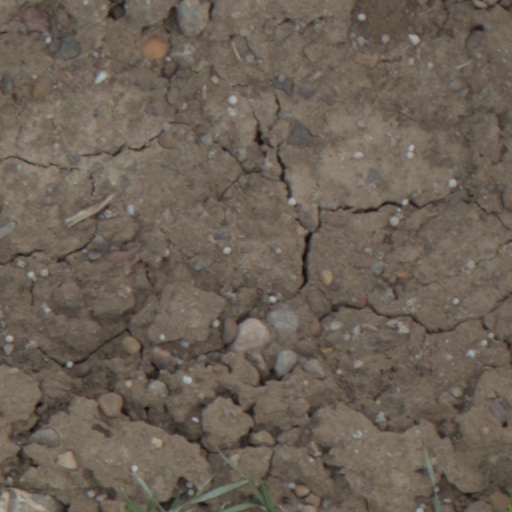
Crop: wheat